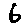
Label: 6